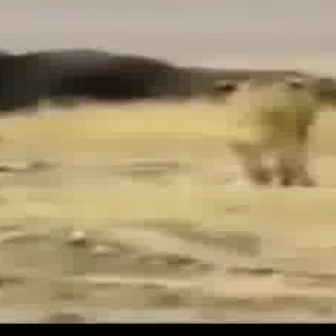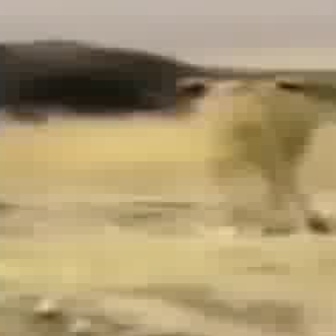
  Please identify the target specified by the bounding box [208,70,326,187] in the first image and locate it in the second image. Return the coordinates in [x_min,y_min,x_max,y_max] format.
Answer: [168,73,332,237]